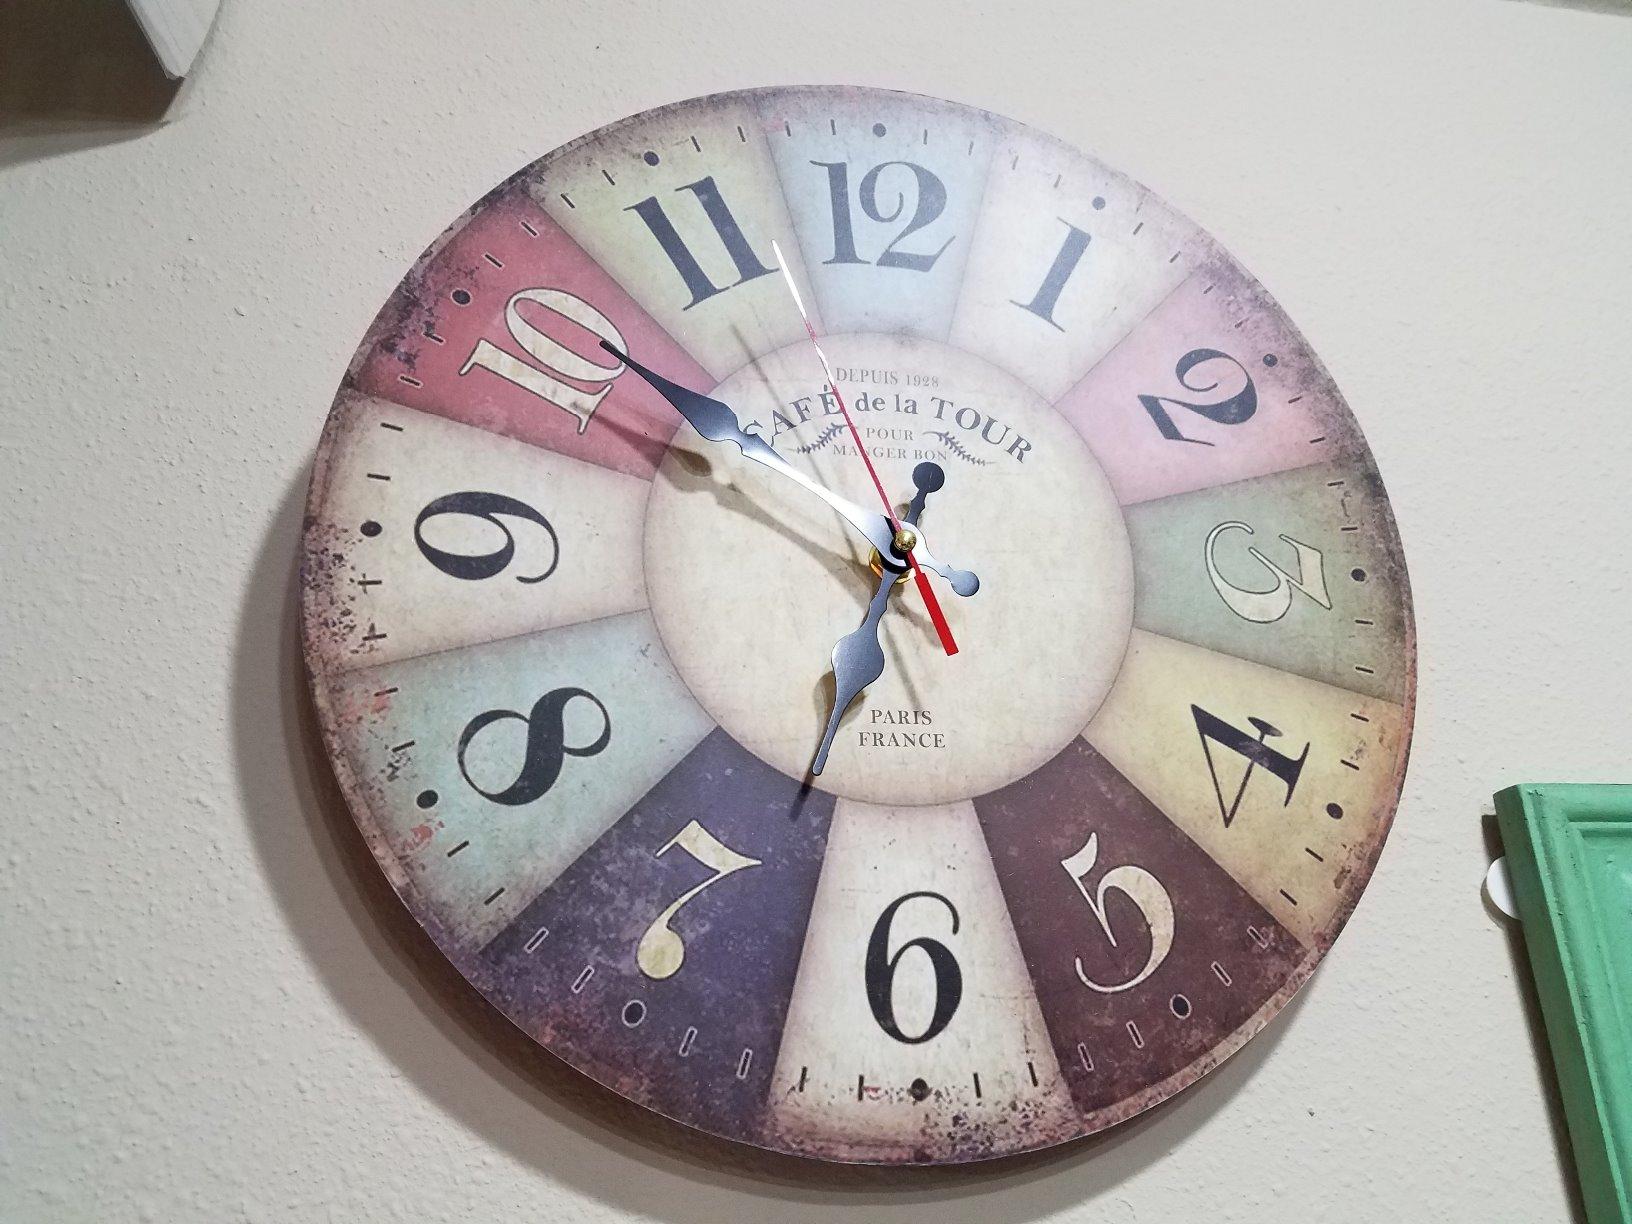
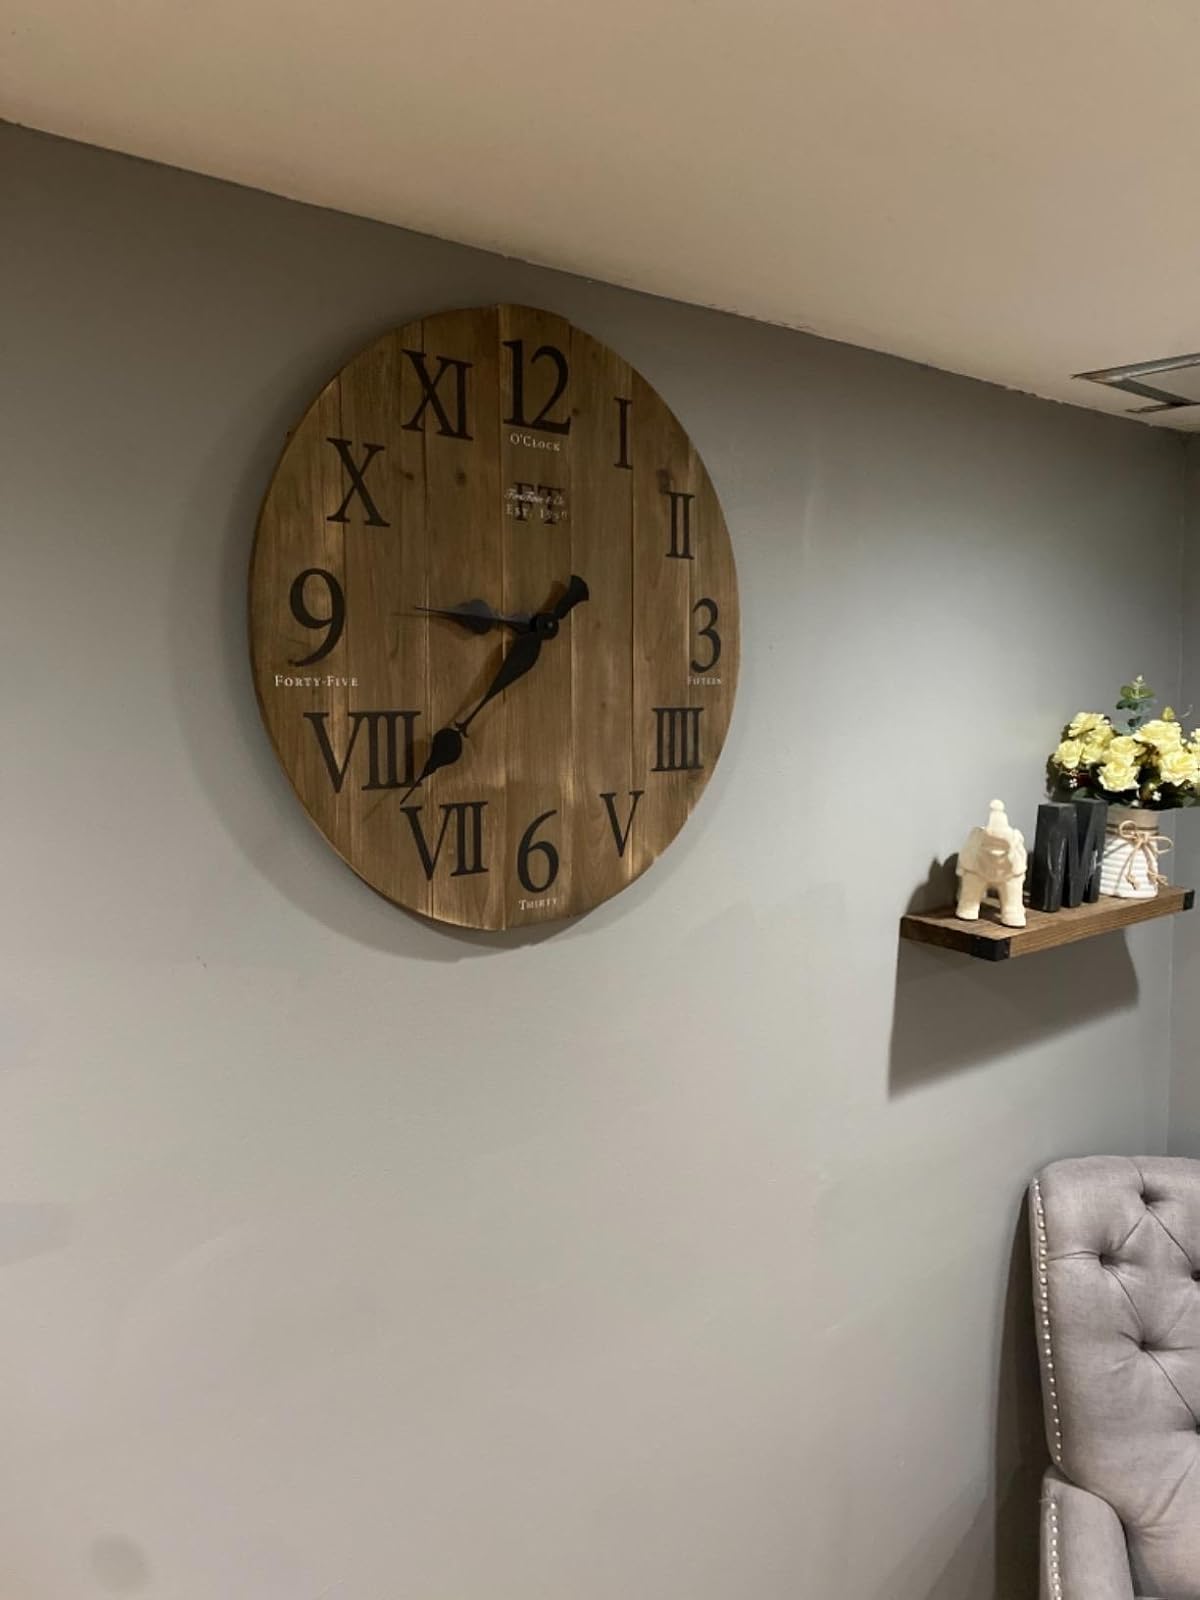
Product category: clock
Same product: no